Swedenborg Rite

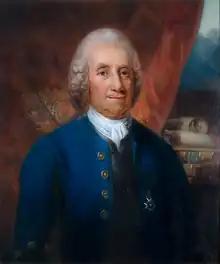
Emanuel Swedenborg (1688–1772), the fraternity's namesake

The Swedenborg Rite or Rite of Swedenborg was a fraternal order modeled on Freemasonry and based upon the teachings of Emanuel Swedenborg (1688–1772). It comprised six Degrees: Apprentice, Fellow Craft, Master Neophyte, Illuminated Theosophite, Blue Brother, and Red Brother.